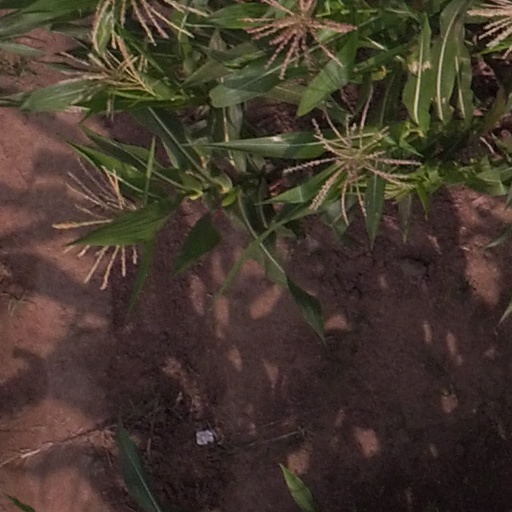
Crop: maize; corn